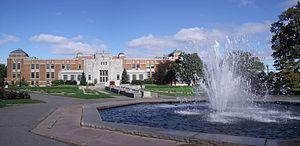
Édifice Marie-Victorin, Jardin botanique de Montréal, 4101-4601, rue Sherbrooke Est, Montréal, Québec, Canada.
Le Jardin botanique de Montréal est situé dans l'est de la ville de Montréal au Québec et il est l'un des plus importants jardins botaniques du monde. Il a été fondé le 9 juin 1931 par le frère Marie-Victorin et conçu par l'architecte paysagiste Henry Teuscher avec la collaboration de l'architecte paysagiste Frederick Gage Todd. Il s'étend sur 75 ha dans l'arrondissement Hochelaga-Maisonneuve, au nord de la rue Sherbrooke et du Parc olympique.